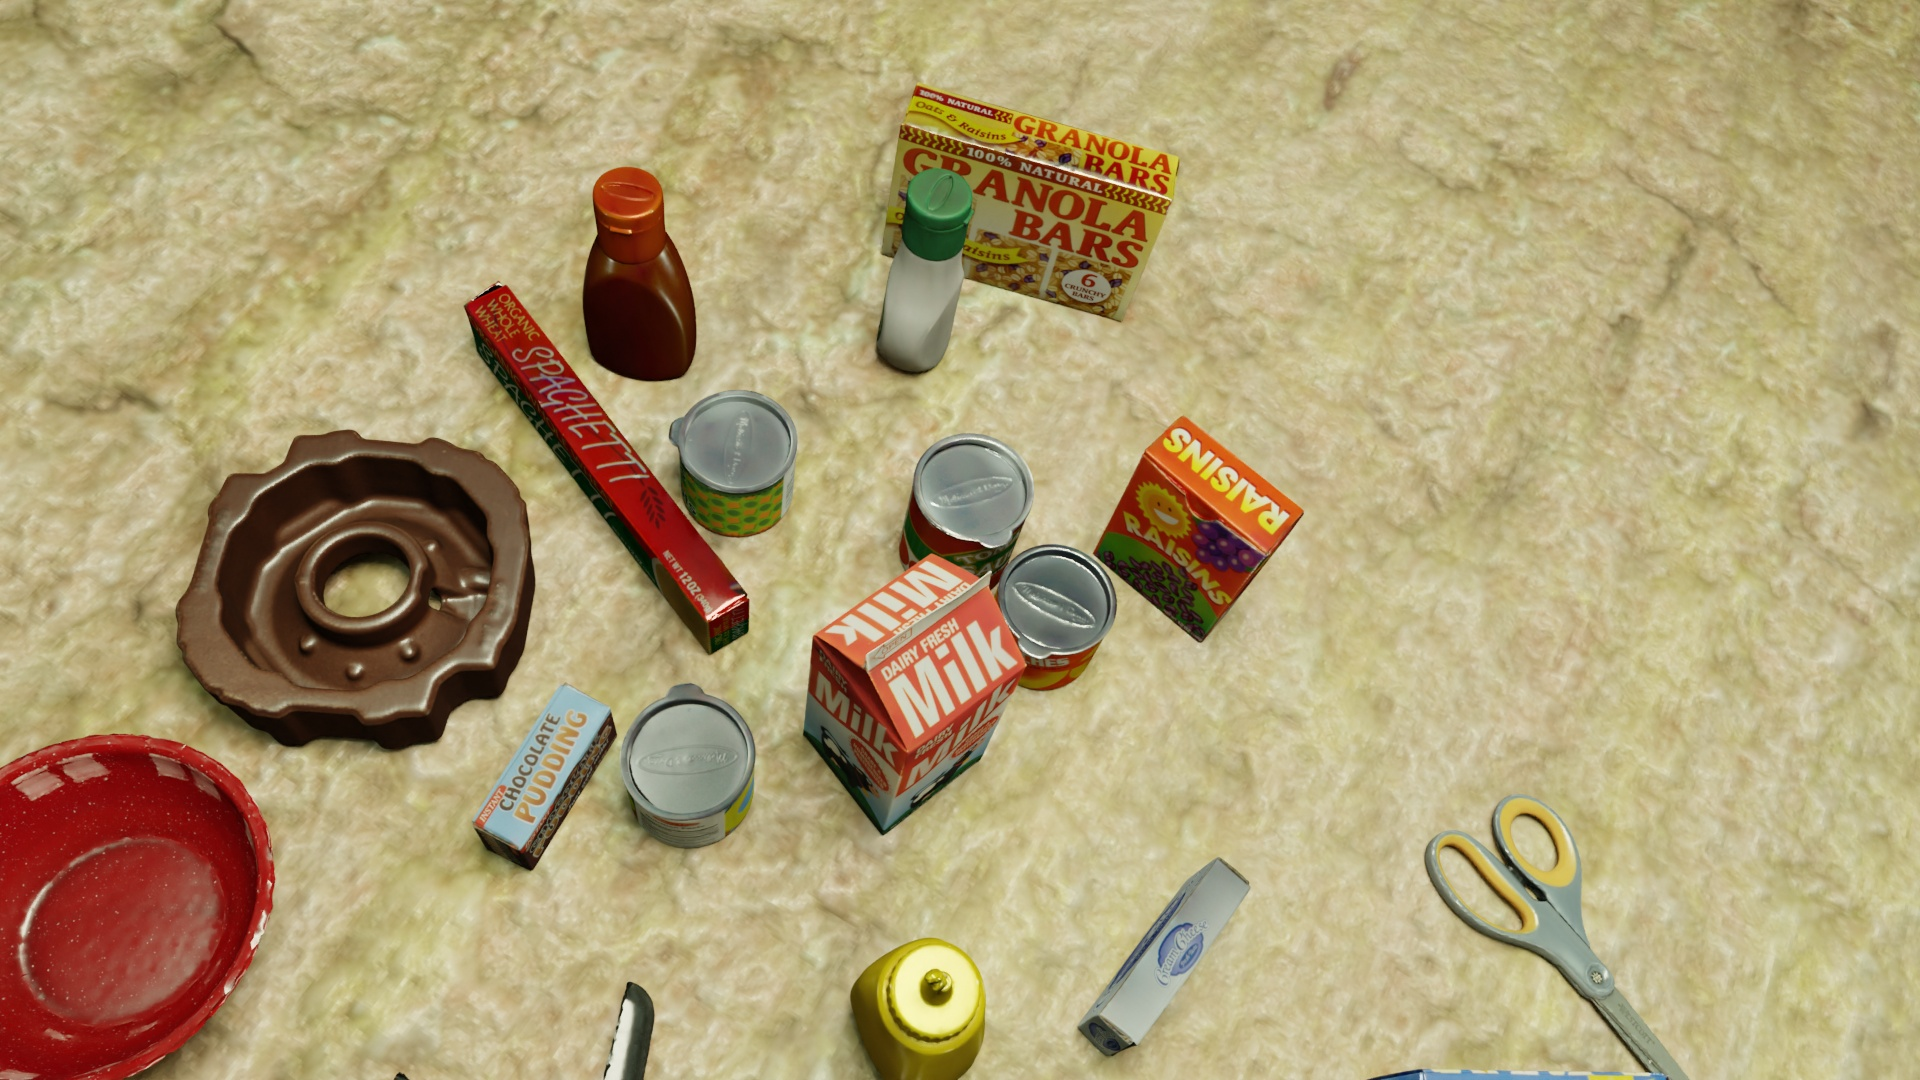
Question:
What are the eight normalized (x, y) image coordinates between 0 and 1 of the cuboid corners for the can of peas and carrots with the vibrant green polka dot label? Your answer should be a list of normalized (x, y) image coordinates between 0 and 1 with bottom face first then top face, all counter-clockwise.
Answer: [(0.414583, 0.412037), (0.353125, 0.402778), (0.346875, 0.494444), (0.410938, 0.502778), (0.416667, 0.363889), (0.351042, 0.353704), (0.344271, 0.449074), (0.413021, 0.458333)]